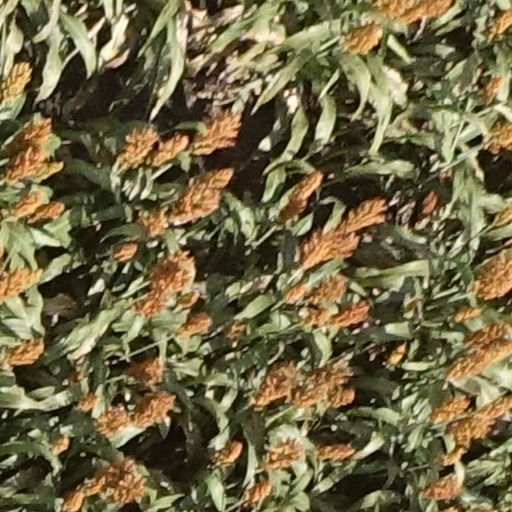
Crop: sorghum